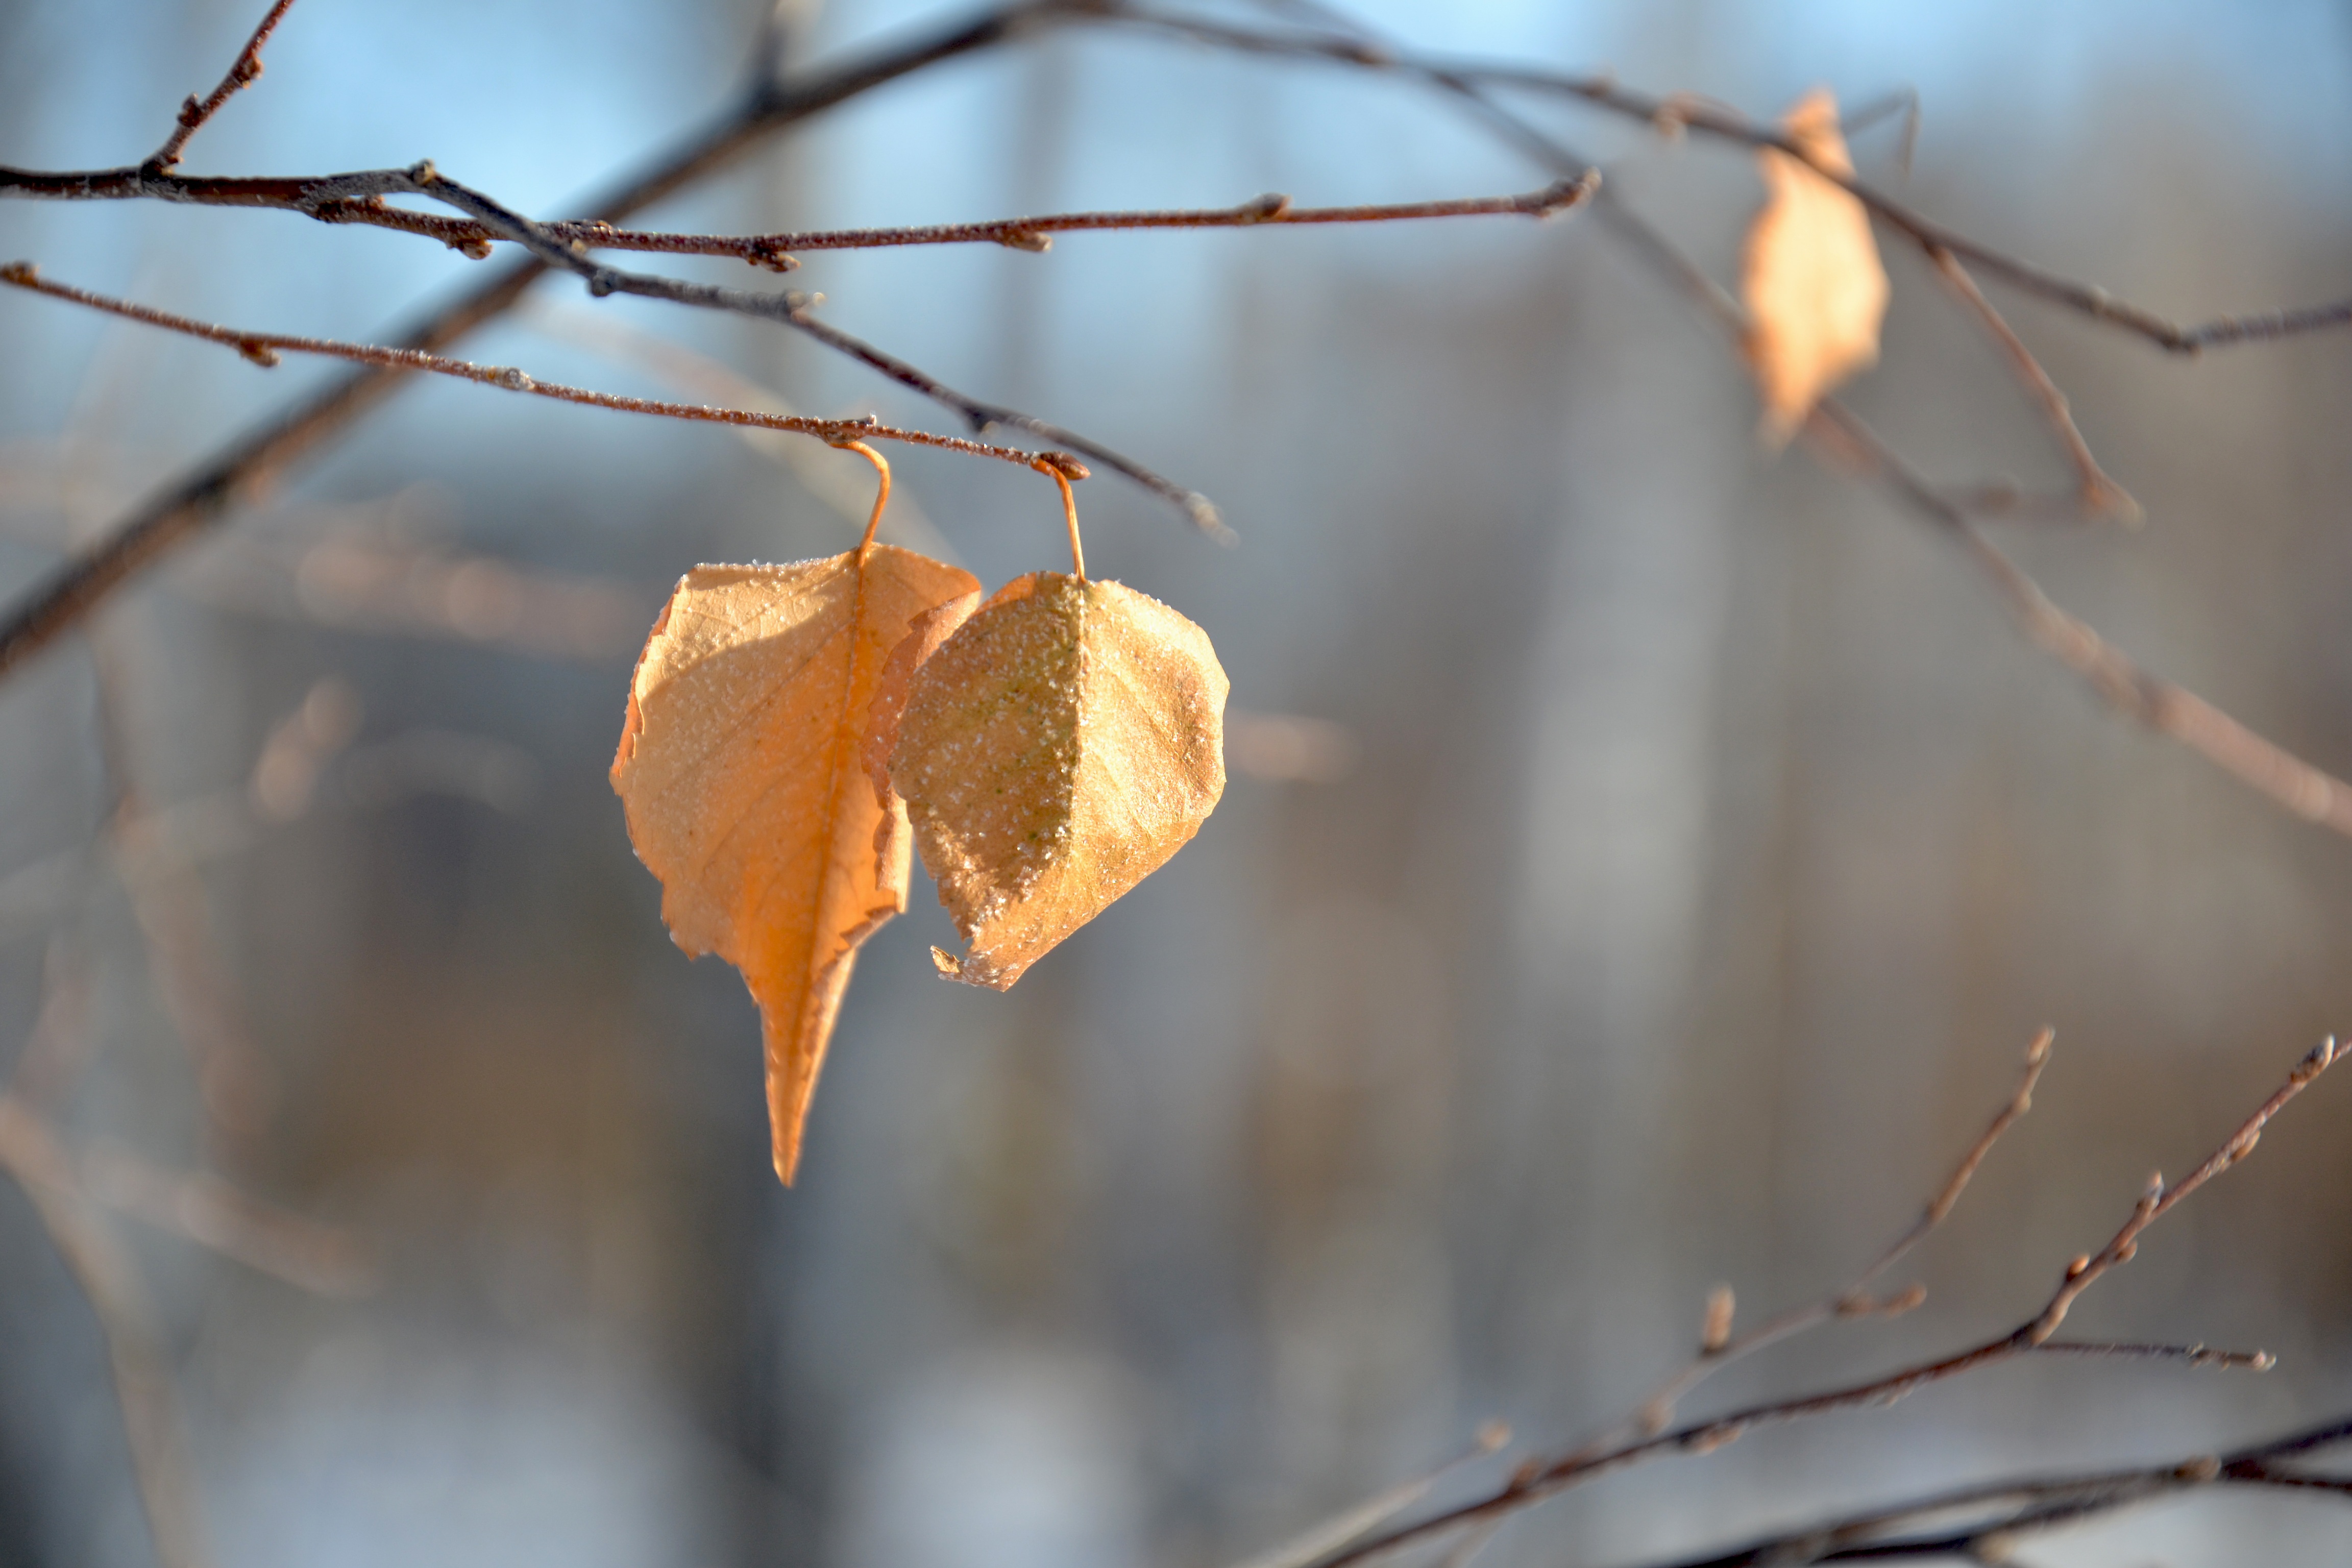
tree, nature, branch, cold, winter, plant, photography, sunlight, morning, leaf, flower, frost, spring, reflection, autumn, yellow, flora, season, twig, close up, leaves, north, yellow leaves, siberia, macro photography, leann, plant stem